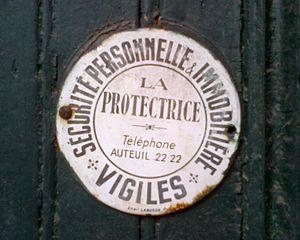
Plaque émaillée de l'ancienne société de surveillance ""La Protectrice"". Télépnone
Pendant plus d'un demi-siècle, de 1912 à 1963, le préfixe des numéros de téléphone de Paris et d'une grande partie de sa banlieue est un nom de lieu ou de personne. Avec l'apparition de l'automatique en 1928, on compose sur le cadran les trois premières lettres de l'indicatif suivies de deux nombres de deux chiffres.